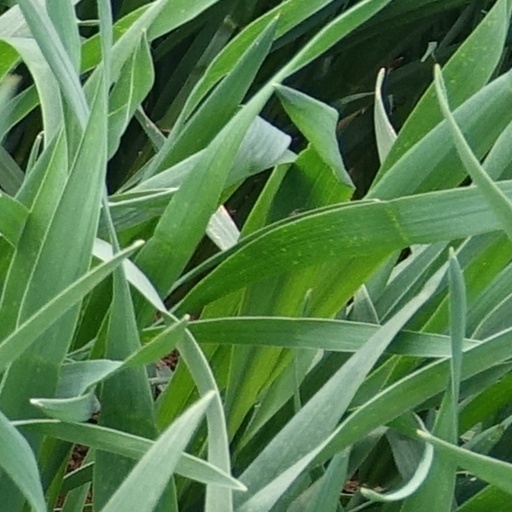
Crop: wheat